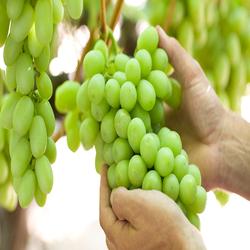
Label: Grapes